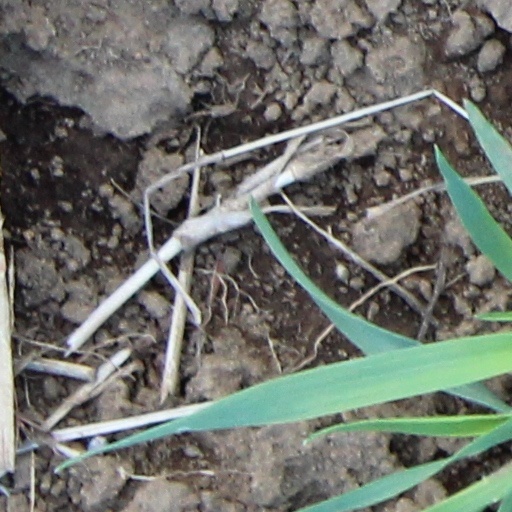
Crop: wheat